O'Fallon, Missouri

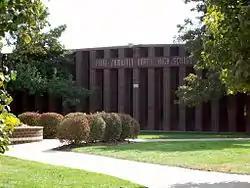
Fort Zumwalt North High School

O'Fallon is served mostly by the Fort Zumwalt School District. The westernmost part is served by the Wentzville R-IV School District. The south to southeastern part of the city is served by the Francis Howell R-III School District.